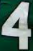
Number: 4